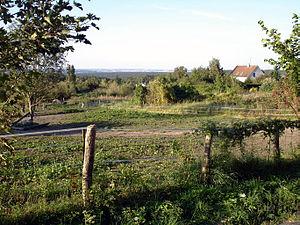
Vue de la forêt de L'Isle-Adam prise de Villiers-Adam (Val-d'Oise), France
Villiers-Adam est une commune française située dans le département du Val-d'Oise en région Île-de-France. Ses habitants sont appelés les Villieradamois.
La forêt domaniale de L'Isle-Adam est un massif forestier de 1 548 hectares situé dans le Val-d'Oise, à 25 km au nord de Paris. Elle constitue avec les massifs de Montmorency et de Carnelle l'un des trois principaux massifs forestiers domaniaux du Val-d'Oise.